Mariano Melgarejo

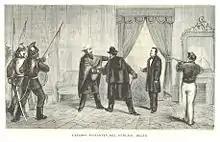
The assassination of Manuel Isidoro Belzu at the hands of Melgarejo.

In 1854, Melgarejo appears for the first time on the public and political scene of Bolivia. At the beginning of that year, he mutinied with his troops after carrying out a military uprising in the city of Santa Cruz de la Sierra, pronouncing himself against the government of President Manuel Isidoro Belzu, but his revolt was quickly crushed by government troops, being captured and immediately taken to the city of Cochabamba to stand trial. During his trial, Melgarejo was tried and charged with high treason and armed uprising against the Bolivian state and was sentenced to death.